Korematsu v. United States

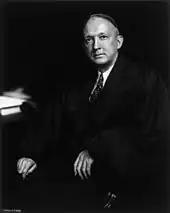
Justice Hugo Black

The decision of the case, written by Justice Hugo Black, found the case largely indistinguishable from the previous year's "Hirabayashi v. United States" decision, and rested largely on the same principle: deference to Congress and the military authorities, particularly in light of the uncertainty following Pearl Harbor. Justice Black further denied that the case had anything to do with racial prejudice:Korematsu was not excluded from the Military Area because of hostility to him or his race. He was excluded because we are at war with the Japanese Empire, because the properly constituted military authorities feared an invasion of our West Coast and felt constrained to take proper security measures, because they decided that the military urgency of the situation demanded that all citizens of Japanese ancestry be segregated from the West Coast temporarily, and, finally, because Congress, reposing its confidence in this time of war in our military leaders—as inevitably it must—determined that they should have the power to do just this.